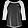
Label: T - shirt / top